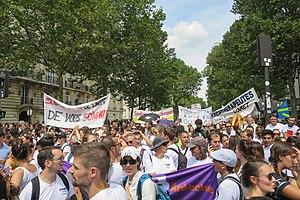
La physiothérapie est une discipline de la santé de première ligne intervenant dans le domaine de la prévention et de la promotion de la santé, de l'évaluation, du diagnostic, du traitement et de la réadaptation des déficiences et incapacités touchant les systèmes neurologique, cardiorespiratoire du patient. « Elle utilise une variété de modalités tels que la thérapie manuelle, la chaleur et froid, 'électrothérapie, l'hydrothérapie, les exercices, l'ultrasonothérapie pour la rétroaction sensorielle et la fonction, les orthèses. Le sujet de telle réadaptation inclut les problèmes neuro-musculosquelettiques, c'est-à-dire les problèmes neurologiques, articulaires, musculaires, les troubles d'équilibre, la coordination, la sensibilité, la force, l'endurance, la douleur et la proprioception. Le but du physiothérapeute est d'amener le patient vers une forme physique la plus proche de celle antérieure à l'accident, donc optimale. »